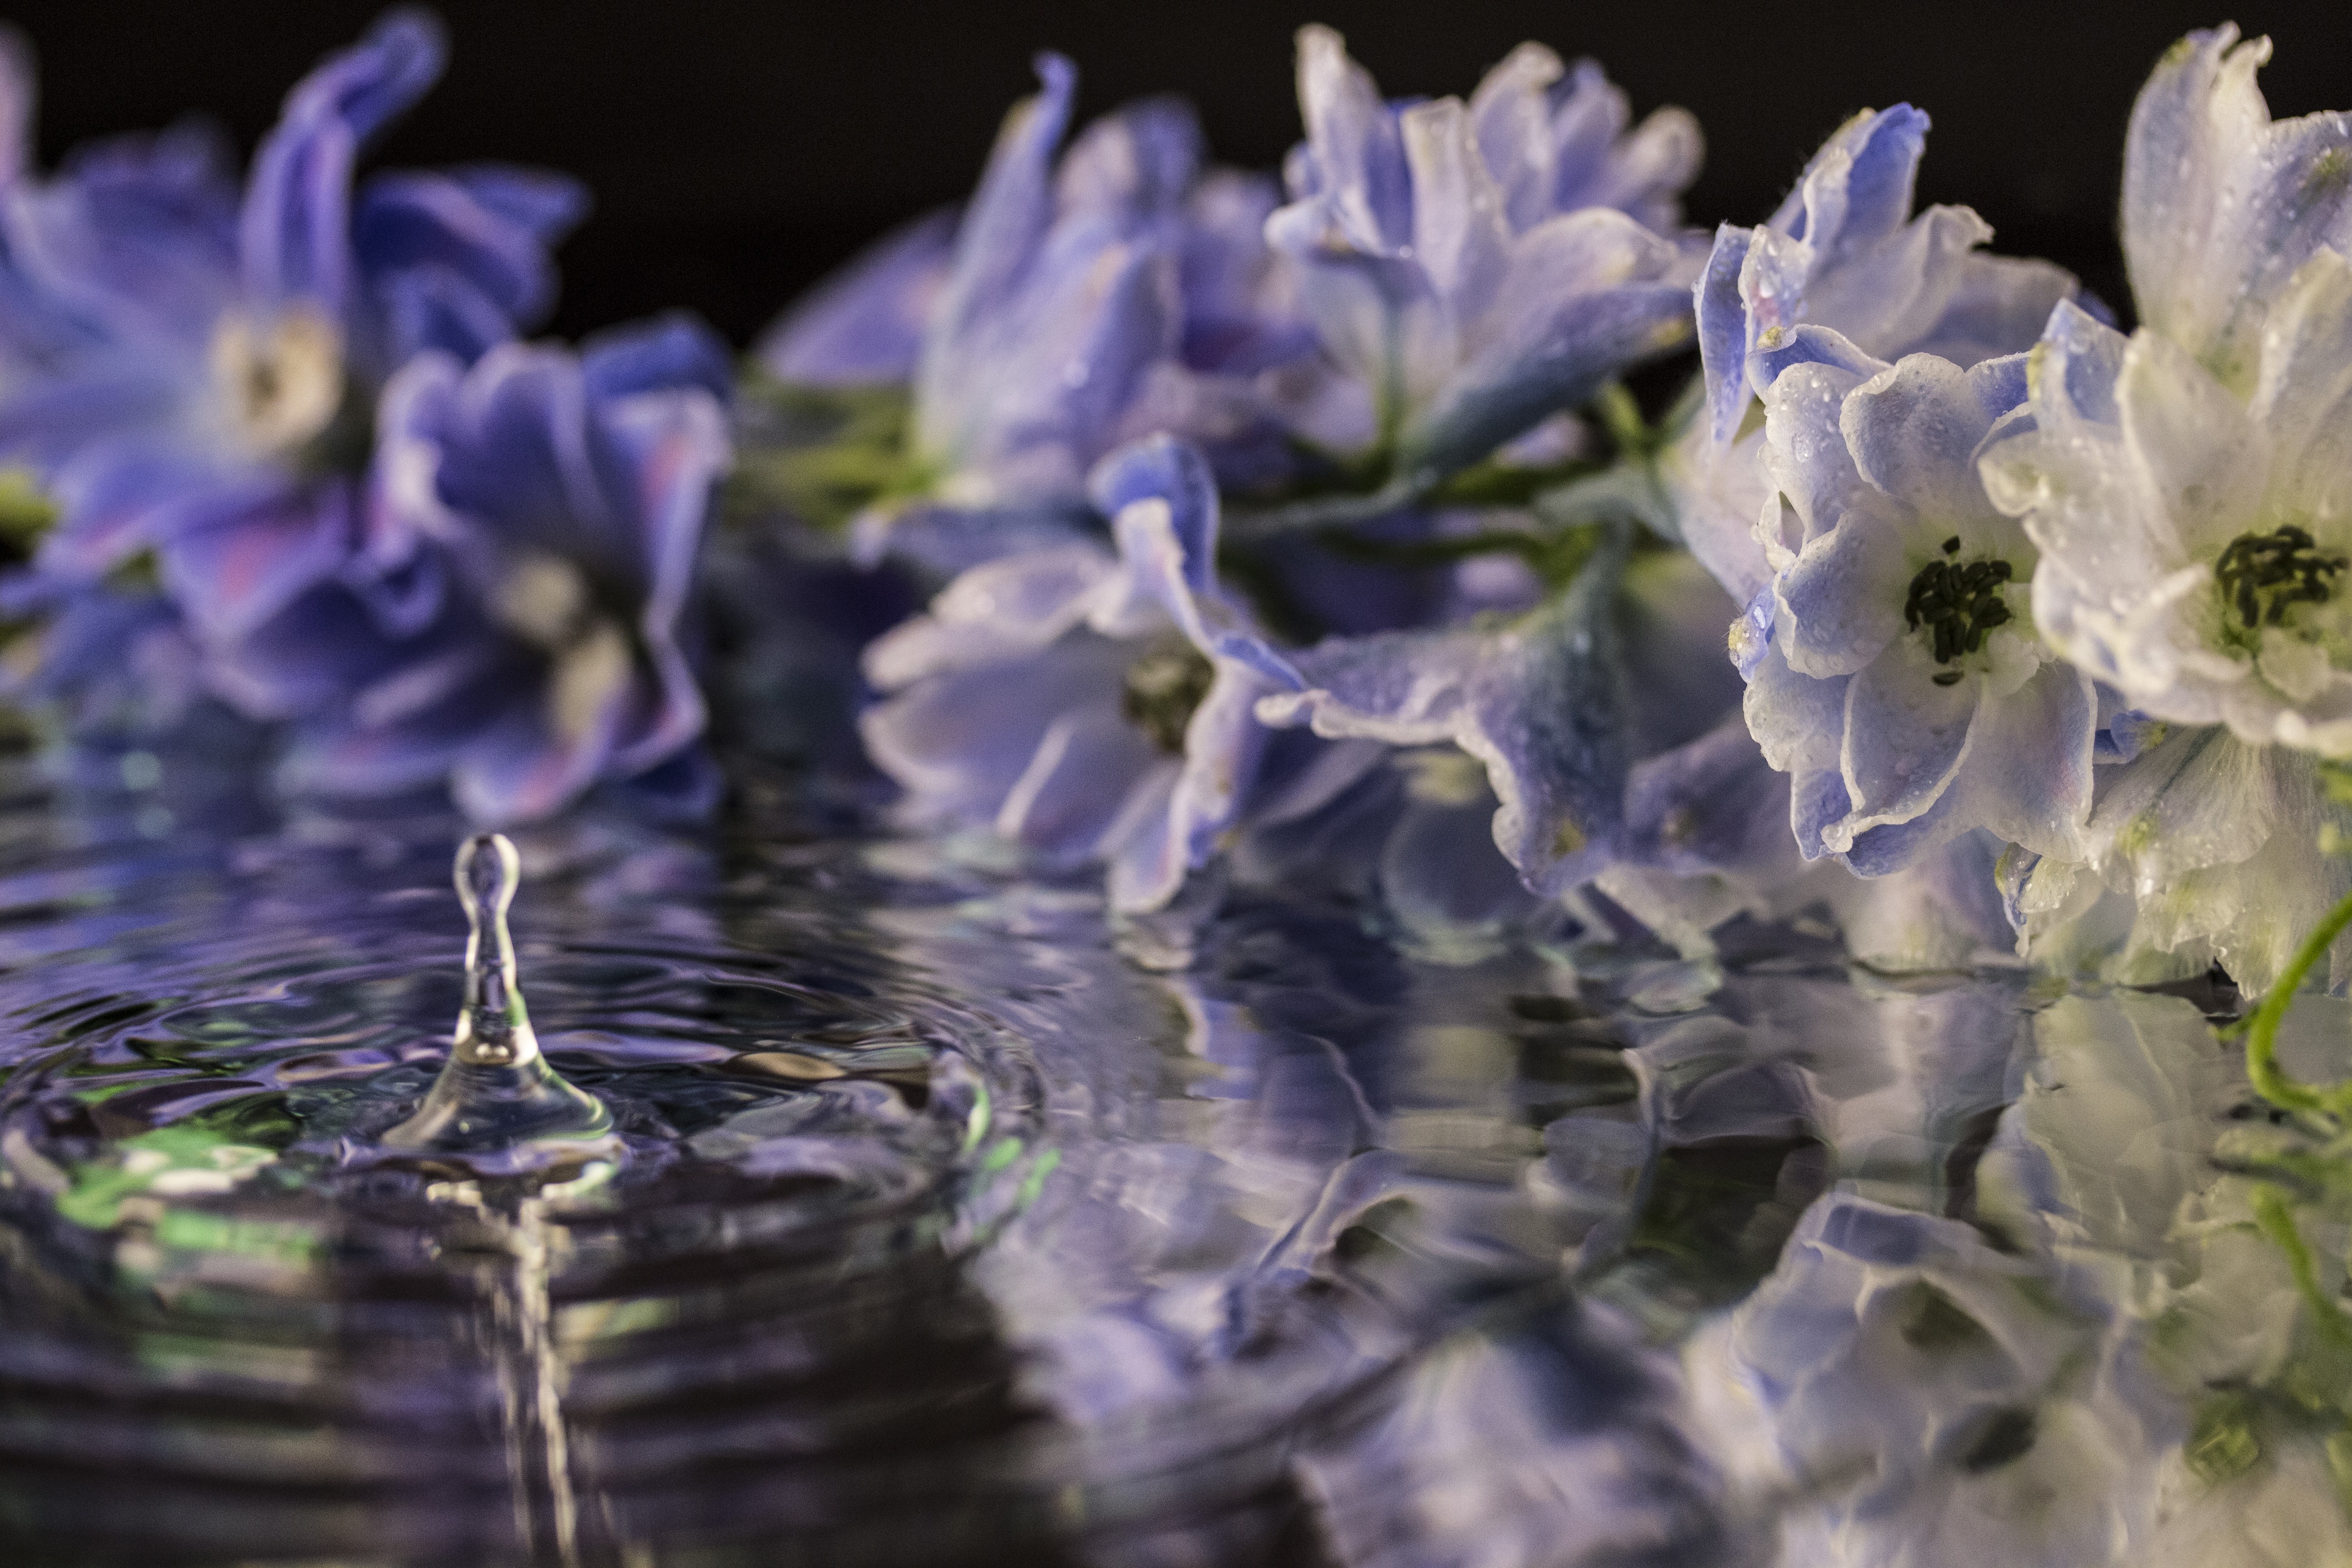
water, nature, blossom, plant, white, flower, purple, blue, flora, wildflower, flowers, beauty, purple flower, macro photography, flowering plant, land plant